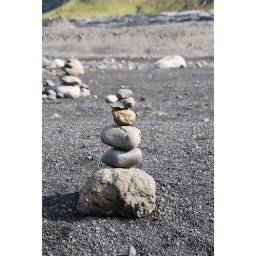
This tower of stones is maded by people and you can see it on the most stanger places.